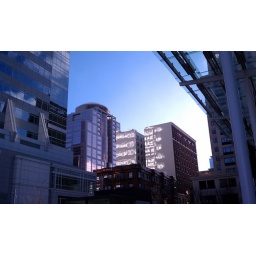
a blue sky day in december